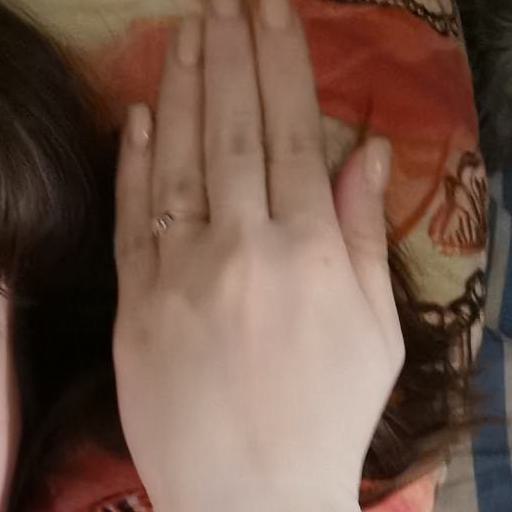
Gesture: stop_inverted